Jaguar E-Type

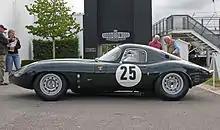
The Klat designed 1963 Jaguar E-Type Lightweight Low Drag coupé, chassis S850663

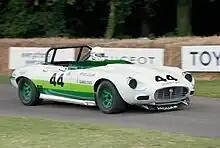
An E-Type at the 2011 Goodwood Festival of Speed in England

The Series 2 introduced a number of design changes, largely due to U.S. National Highway Traffic and Safety Administration mandates. The most distinctive exterior feature is the absence of the glass headlight covers, which affected several other imported cars, such as the Citroën DS, as well. Unlike other cars, this step was applied worldwide for the E-Type.